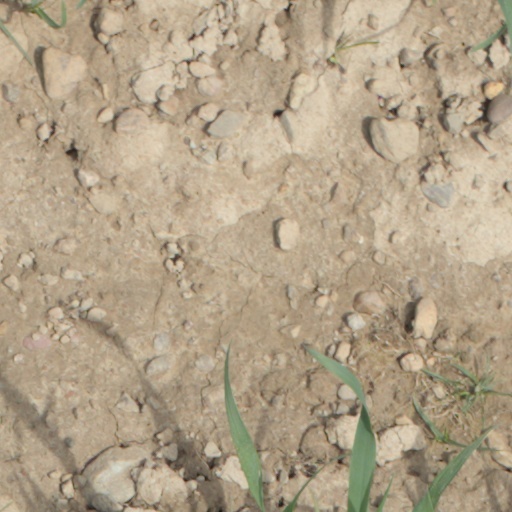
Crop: wheat